Quintus Sertorius

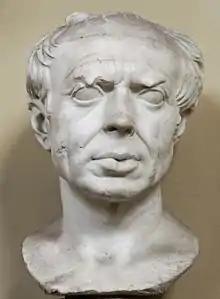
1st century BC marble portrait bust thought to be of Gaius Marius.

Serving under Gaius Marius, sometime between the autumns of 104 and 102 BC, Sertorius spied on the Germanic tribes that had defeated Caepio, probably disguised as a Gaul. Marius may have sought Sertorius (and other survivors of Arausio) out due to their experience fighting against the Germans, as he likely wanted information regarding enemy tactics and movements. Sertorius probably did not know enough of the German languages to comprehend detailed information, but could report on their numbers and formations: "after seeing or hearing what was of importance", he returned to Marius.